Monastery of John the Evangelist in Makarovka

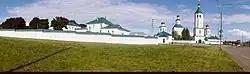
Monastery of John the Evangelist in Makarovka

The Monastery of John the Evangelist is an active monastery of the Russian Orthodox Church. It is located in the village of Makarovka in the urban district of Saransk, Russia. The monastery is situated on the territory of the Makarov churchyard, which has existed since the early 18th century. It was founded in 1994. The residence of the Metropolitan of Saransk and Mordovia is located there.